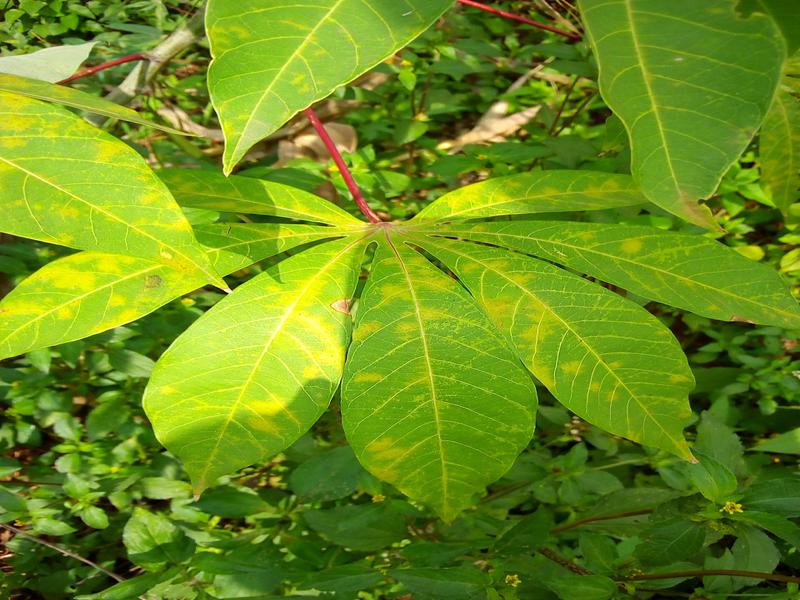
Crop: cassava
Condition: brown_streak_disease